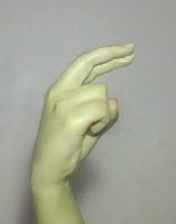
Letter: zay